2009 City of Toronto inside and outside workers strike

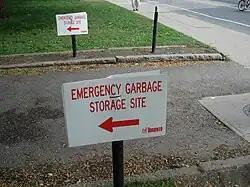
A sign points the way to the drop-off site at Moss Park

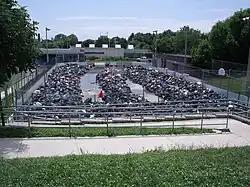
Temporary trash site at Christie Pits Park

Union members from Local 416 and Local 79 work in various departments within the city and the work stoppage affected many of their services, including: